South African Class NG10 4-6-2

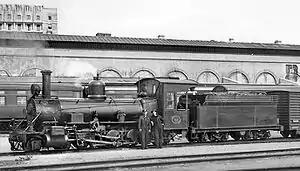
Class NG10 no. NG62, c. 1930

In 1916, the South African Railways placed six steam locomotives in service on the Langkloof narrow-gauge line. When a system of grouping narrow-gauge locomotives into classes was eventually introduced somewhere between 1928 and 1930, they were classified as .